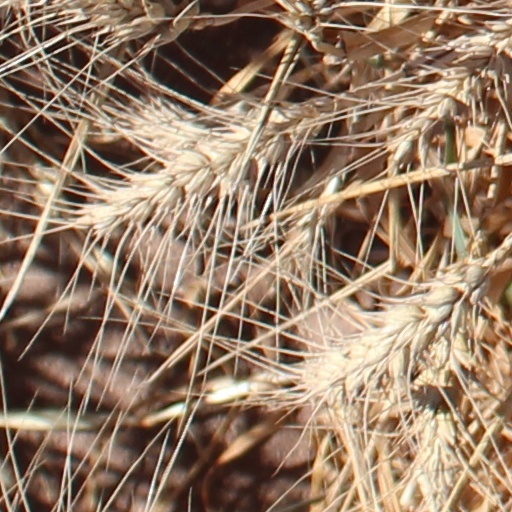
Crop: wheat